1951 World Snooker Championship

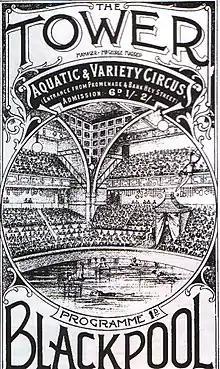
Tower Circus, Blackpool "(depicted in its 1894 programme)" was the venue for the final.

The quarter-finals were played over 71 . Horace Lindrum established a 9–3 lead against Albert Brown on the first day of their match. He extended his lead to 18–6 on day two. Brown took five of the six frames in the first on day three, and Lindrum took the following session by that same margin, to lead 24–12. By winning nine of the 12 frames on day four, Lindrum needed only a further three frames, and confirmed his progress to the semi-finals at 36–15. The final score after was 43–28. Lindrum's highest of the match was 91; Brown's was 89.